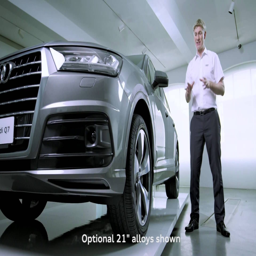
automobile make invites you to discover the new q7 in a walk around video